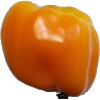
Label: Pepper Yellow 1